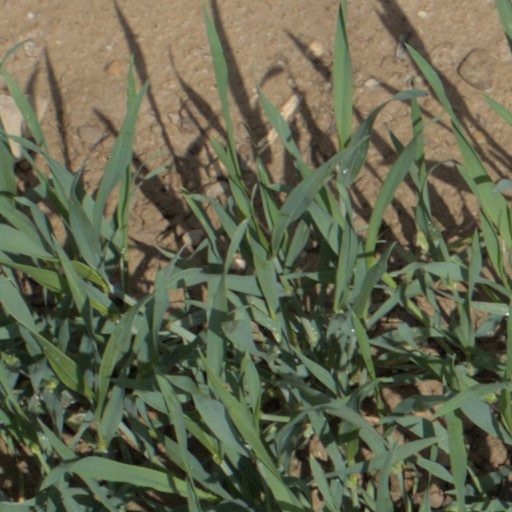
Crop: wheat